Blountstown, Florida

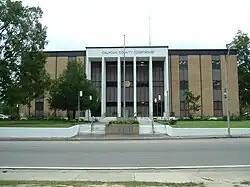
Modern Calhoun County Courthouse

The old Calhoun County courthouse was located in Blountstown and is currently listed as a historic Florida landmark.